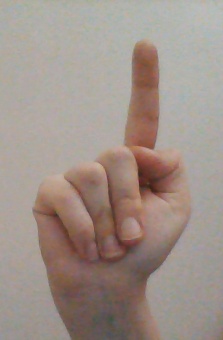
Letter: bb